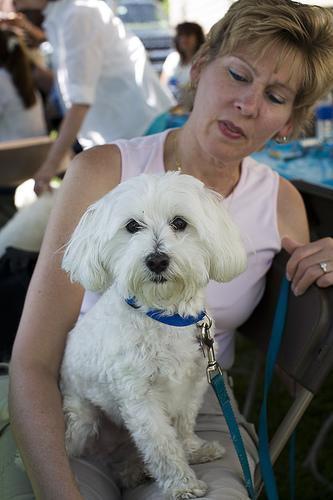
Maltese_dog